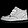
Label: Sneaker